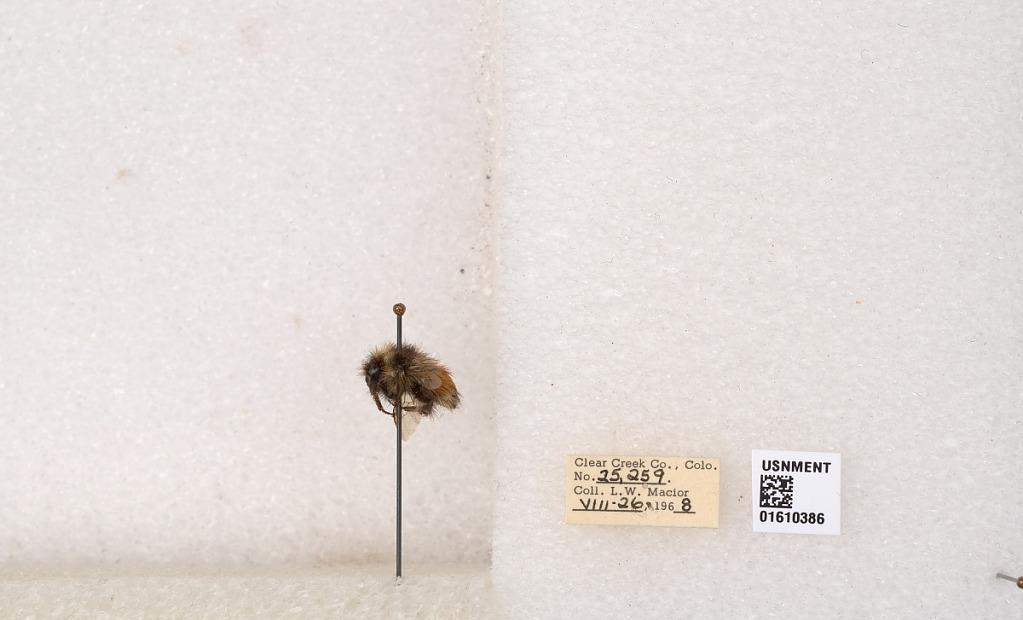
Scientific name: Bombus (Pyrobombus) sylvicola Kirby
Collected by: L. Macior
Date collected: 1968-8-26
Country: United States
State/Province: Colorado
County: Clear Creek
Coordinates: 39.6891, -105.644